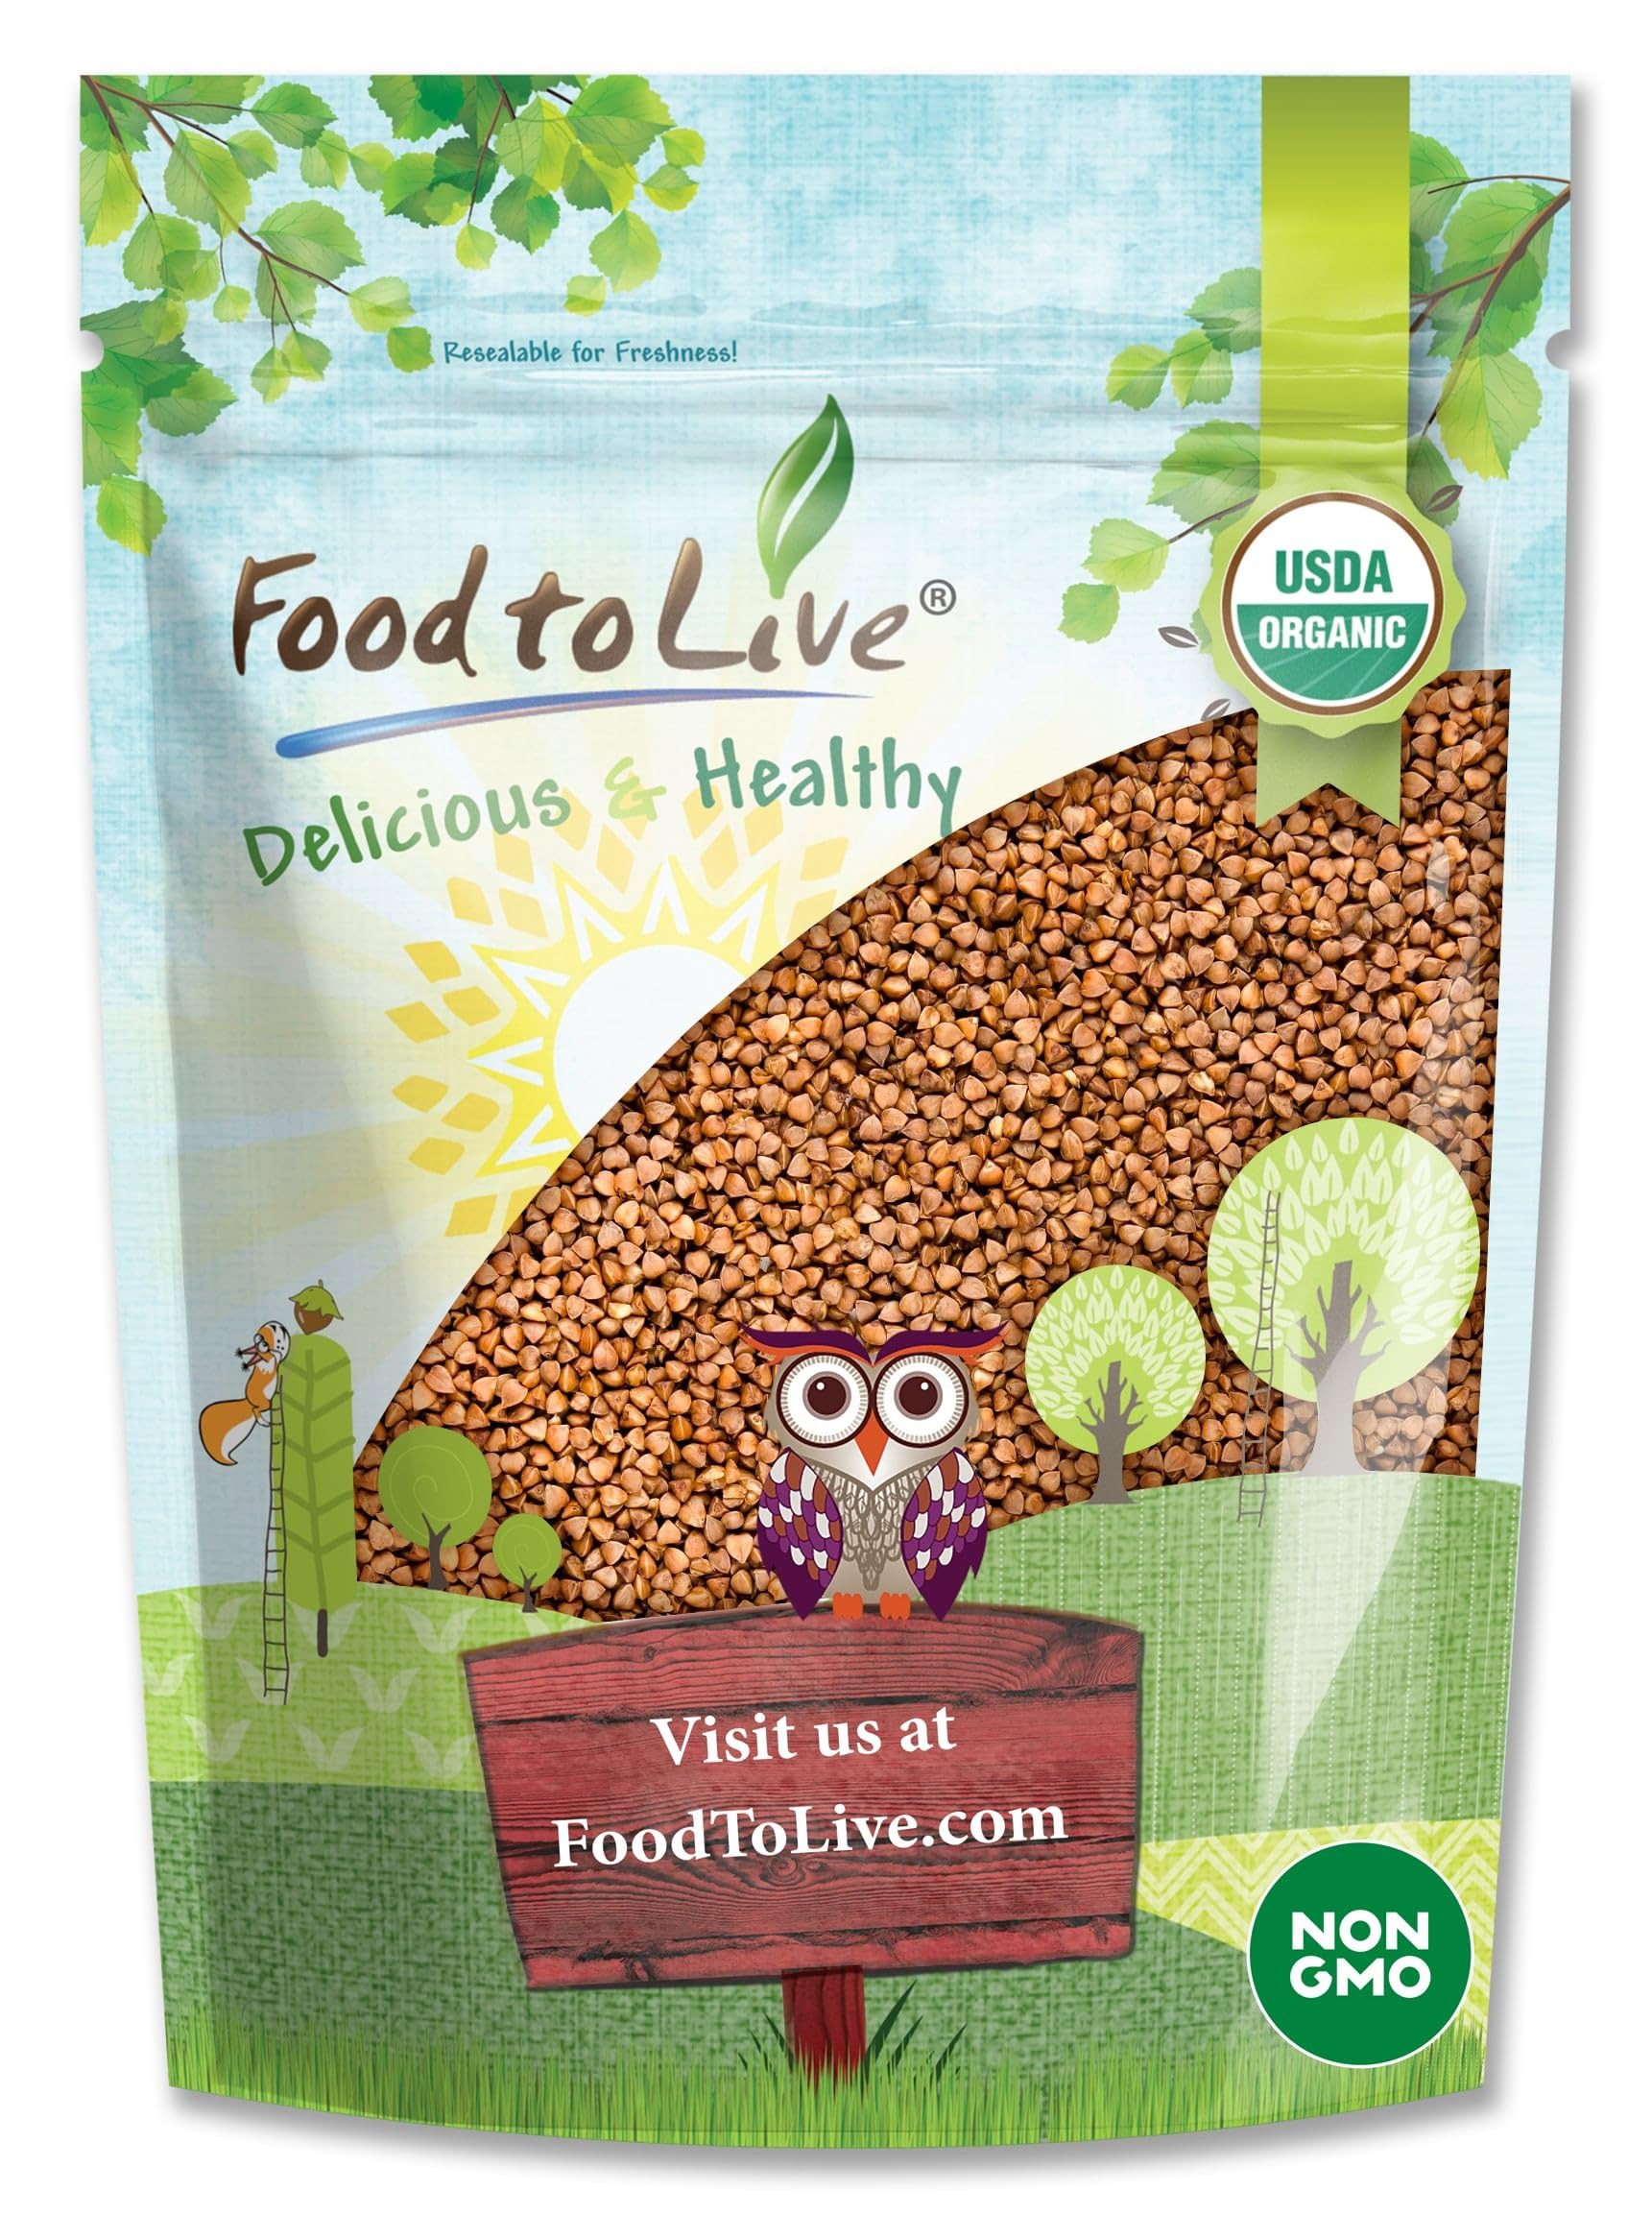
Item Name: Food to Live Gluten Free Organic Roasted Buckwheat Kasha, 3 Pounds – Non-GMO Whole Groats. Quick-Cooking. Good Source of Fiber, Protein, and Copper.
Bullet Point 1: ✔️100% ORGANIC & GLUTEN-FREE – Enjoy the natural goodness of Gluten Free Organic Buckwheat Kasha from Food to Live, made from Non-GMO whole buckwheat groats. Gluten-free, Vegan, and Kosher-certified, it’s perfect for those with dietary restrictions.
Bullet Point 2: ✔️NUTRIENT-PACKED SUPERFOOD – A great source of Fiber, Protein, and essential minerals such as Copper, Manganese, Magnesium, and Phosphorus. Rich in Niacin (Vitamin B3).
Bullet Point 3: ✔️QUICK & EASY TO COOK – This toasted buckwheat groat cooks in minutes without the need for soaking. Ideal for busy days when you want a wholesome, filling meal without much effort.
Bullet Point 4: ✔️VERSATILE & DELICIOUS – Perfect for a wide variety of dishes! Use it in grain bowls, salads, as a side dish, or in soups. Try it as a hot breakfast porridge or in traditional Eastern European recipes like grechka.
Bullet Point 5: ✔️LONG SHELF LIFE – Store our Gluten-Free Organic Roasted Buckwheat Kasha in a cool, dry place for up to 2 years. Keep it fresh in an airtight container, and even freeze it for longer storage.
Product Description: Upgrade your meals with Gluten Free Organic Buckwheat Kasha from Food to Live, the ultimate quick-cooking superfood. Made from 100% Organic, Non-GMO buckwheat groats, this kasha is naturally Gluten Free and packed with Fiber, plant-based protein, and key minerals such as Copper, Manganese, Magnesium, and Phosphorus. With no need for soaking, it cooks up in minutes, making it a time-saving staple in your kitchen. Whether you're looking for a hearty breakfast porridge, a nutrient-dense side dish, or a satisfying addition to soups and salads, roasted buckwheat kasha offers unmatched versatility. Its nutty flavor and chewy texture pair well with a wide range of ingredients, from roasted vegetables to fresh fruits, and everything in between. Try it in grain bowls or traditional recipes like "grechka" for an authentic taste experience. Gluten Free Organic Buckwheat Kasha from Food to Live is certified Kosher and Vegan, ensuring it meets the needs of various dietary preferences. Plus, with a shelf life of up to 2 years, it’s perfect for buying in bulk and storing for future use. Just keep it in an airtight container in a cool, dry place to maintain its freshness.
Value: 48.0
Unit: Ounce

Price: 20.28